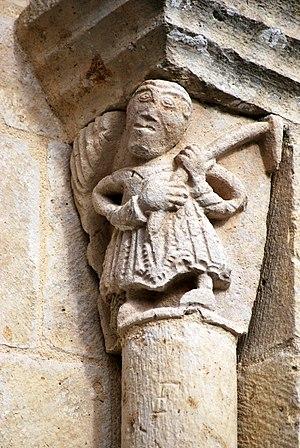
Église Saint-Martin de Landiras
L'iconographie des modillons romans décrit les modillons recensés par les nombreuses études consacrées à l'art roman ; ils sont essentiellement visibles à l'extérieur des églises de l'Arc atlantique allant du nord-ouest de l'Espagne à l'Angleterre et l'Irlande, en passant par l'Aquitaine, la région Poitou-Charentes, le Maine et la Normandie.